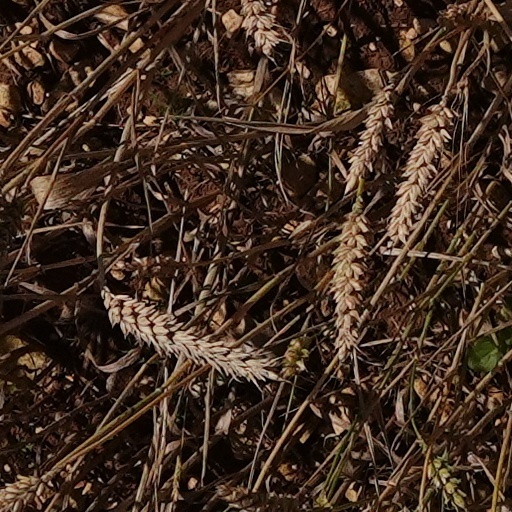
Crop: wheat